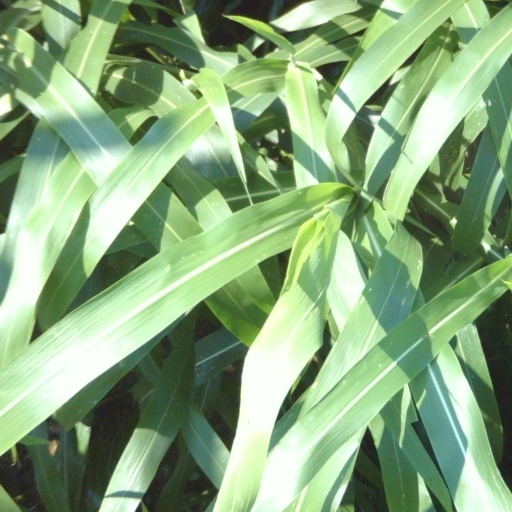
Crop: sorghum